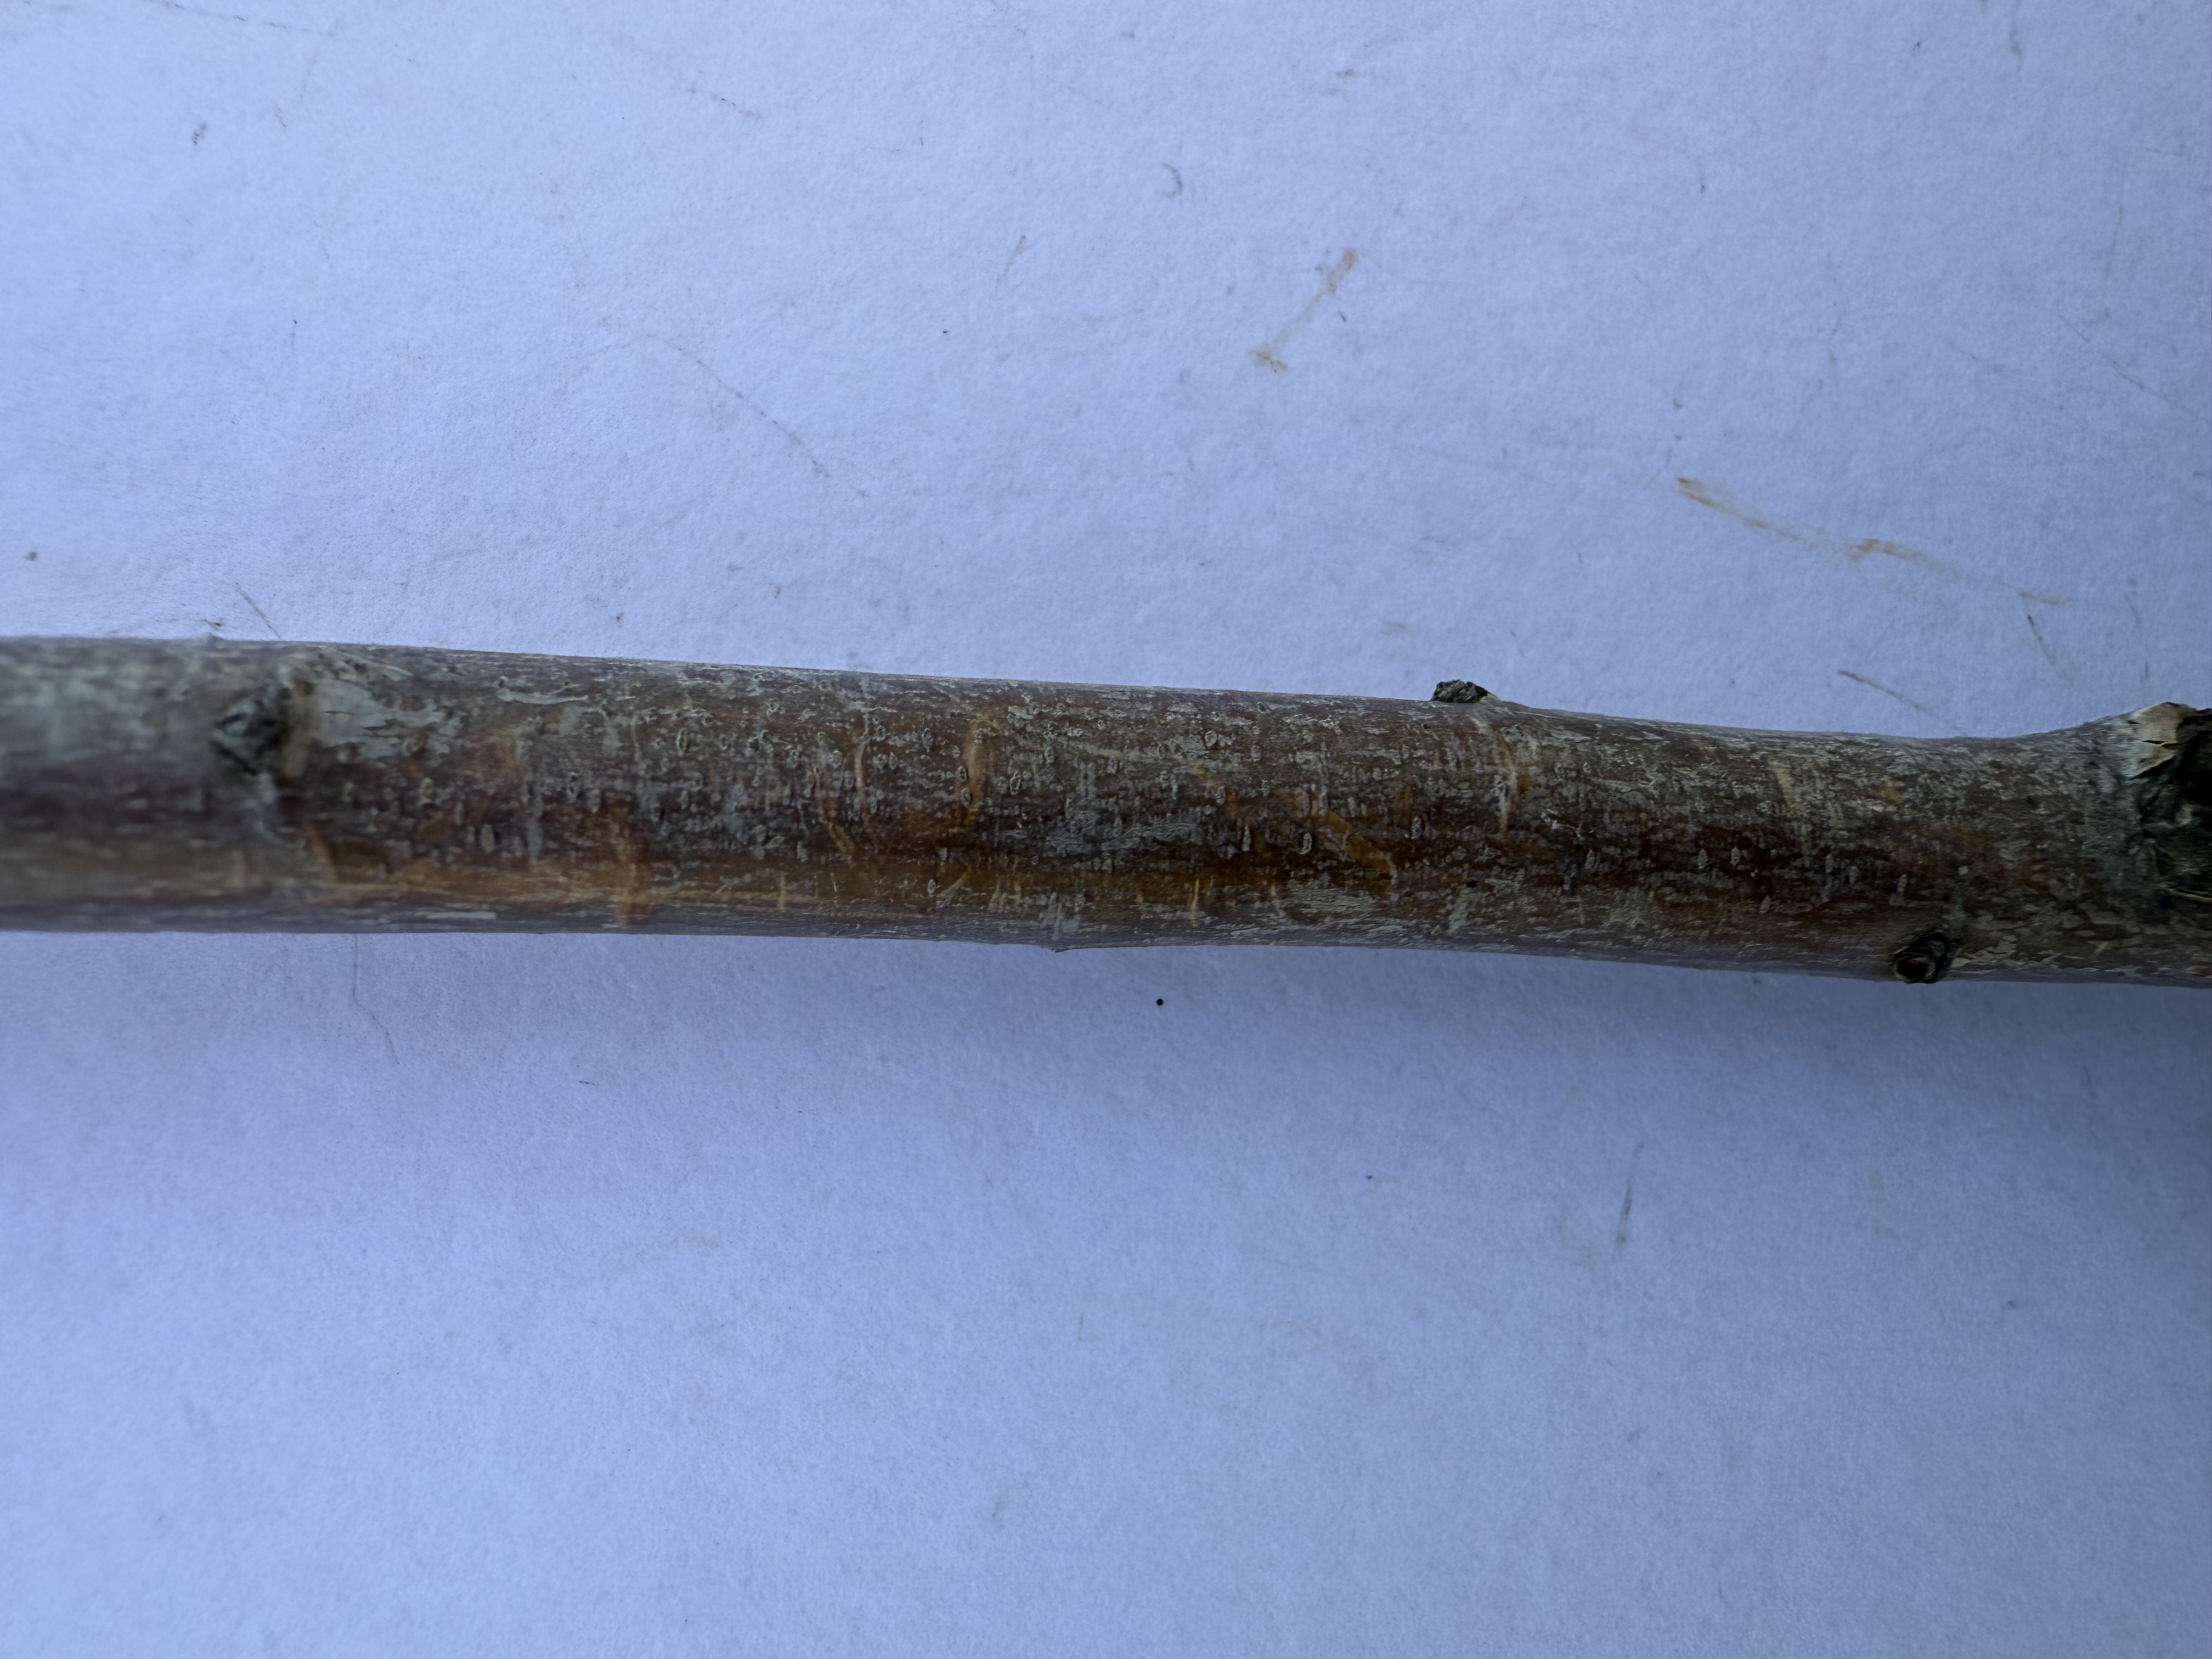
Variety: Ferragnes Almond